History of the Rhodesian Light Infantry (1972–1977)

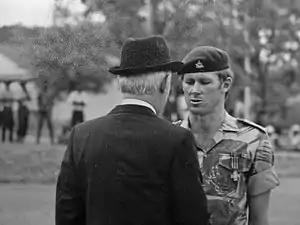
A black-and-white photograph of a soldier and a gentleman in a dark suit and hat shaking hands. The man in the suit is facing away from the camera. The soldier wears a dark-coloured beret with insignia on it and a camouflage shirt on which the sleeves are rolled up. A cross-shaped medal is prominent on his chest pocket. In the background, out of focus, four dark figures can be seen.

The 1st Battalion, The Rhodesian Light Infantry, commonly the Rhodesian Light Infantry (1RLI or RLI), served in the Rhodesian Bush War as part of the Rhodesian Security Forces between 1964 and 1979, under the unrecognised government of Rhodesia following its 1965 Unilateral Declaration of Independence from Britain. During the second half of 1979 it fought for Zimbabwe Rhodesia, a black majority-ruled version of the same state which also failed to win international recognition. After an interim period under British control from December 1979 to April 1980, the RLI briefly remained active within the armed forces of Zimbabwe, but did not see action under this government. It disbanded on 31 October 1980.